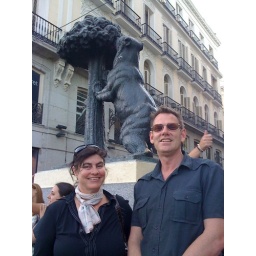
In Plaza del Sol, by the cute symbol of Madrid, a bear kissing a little tree.